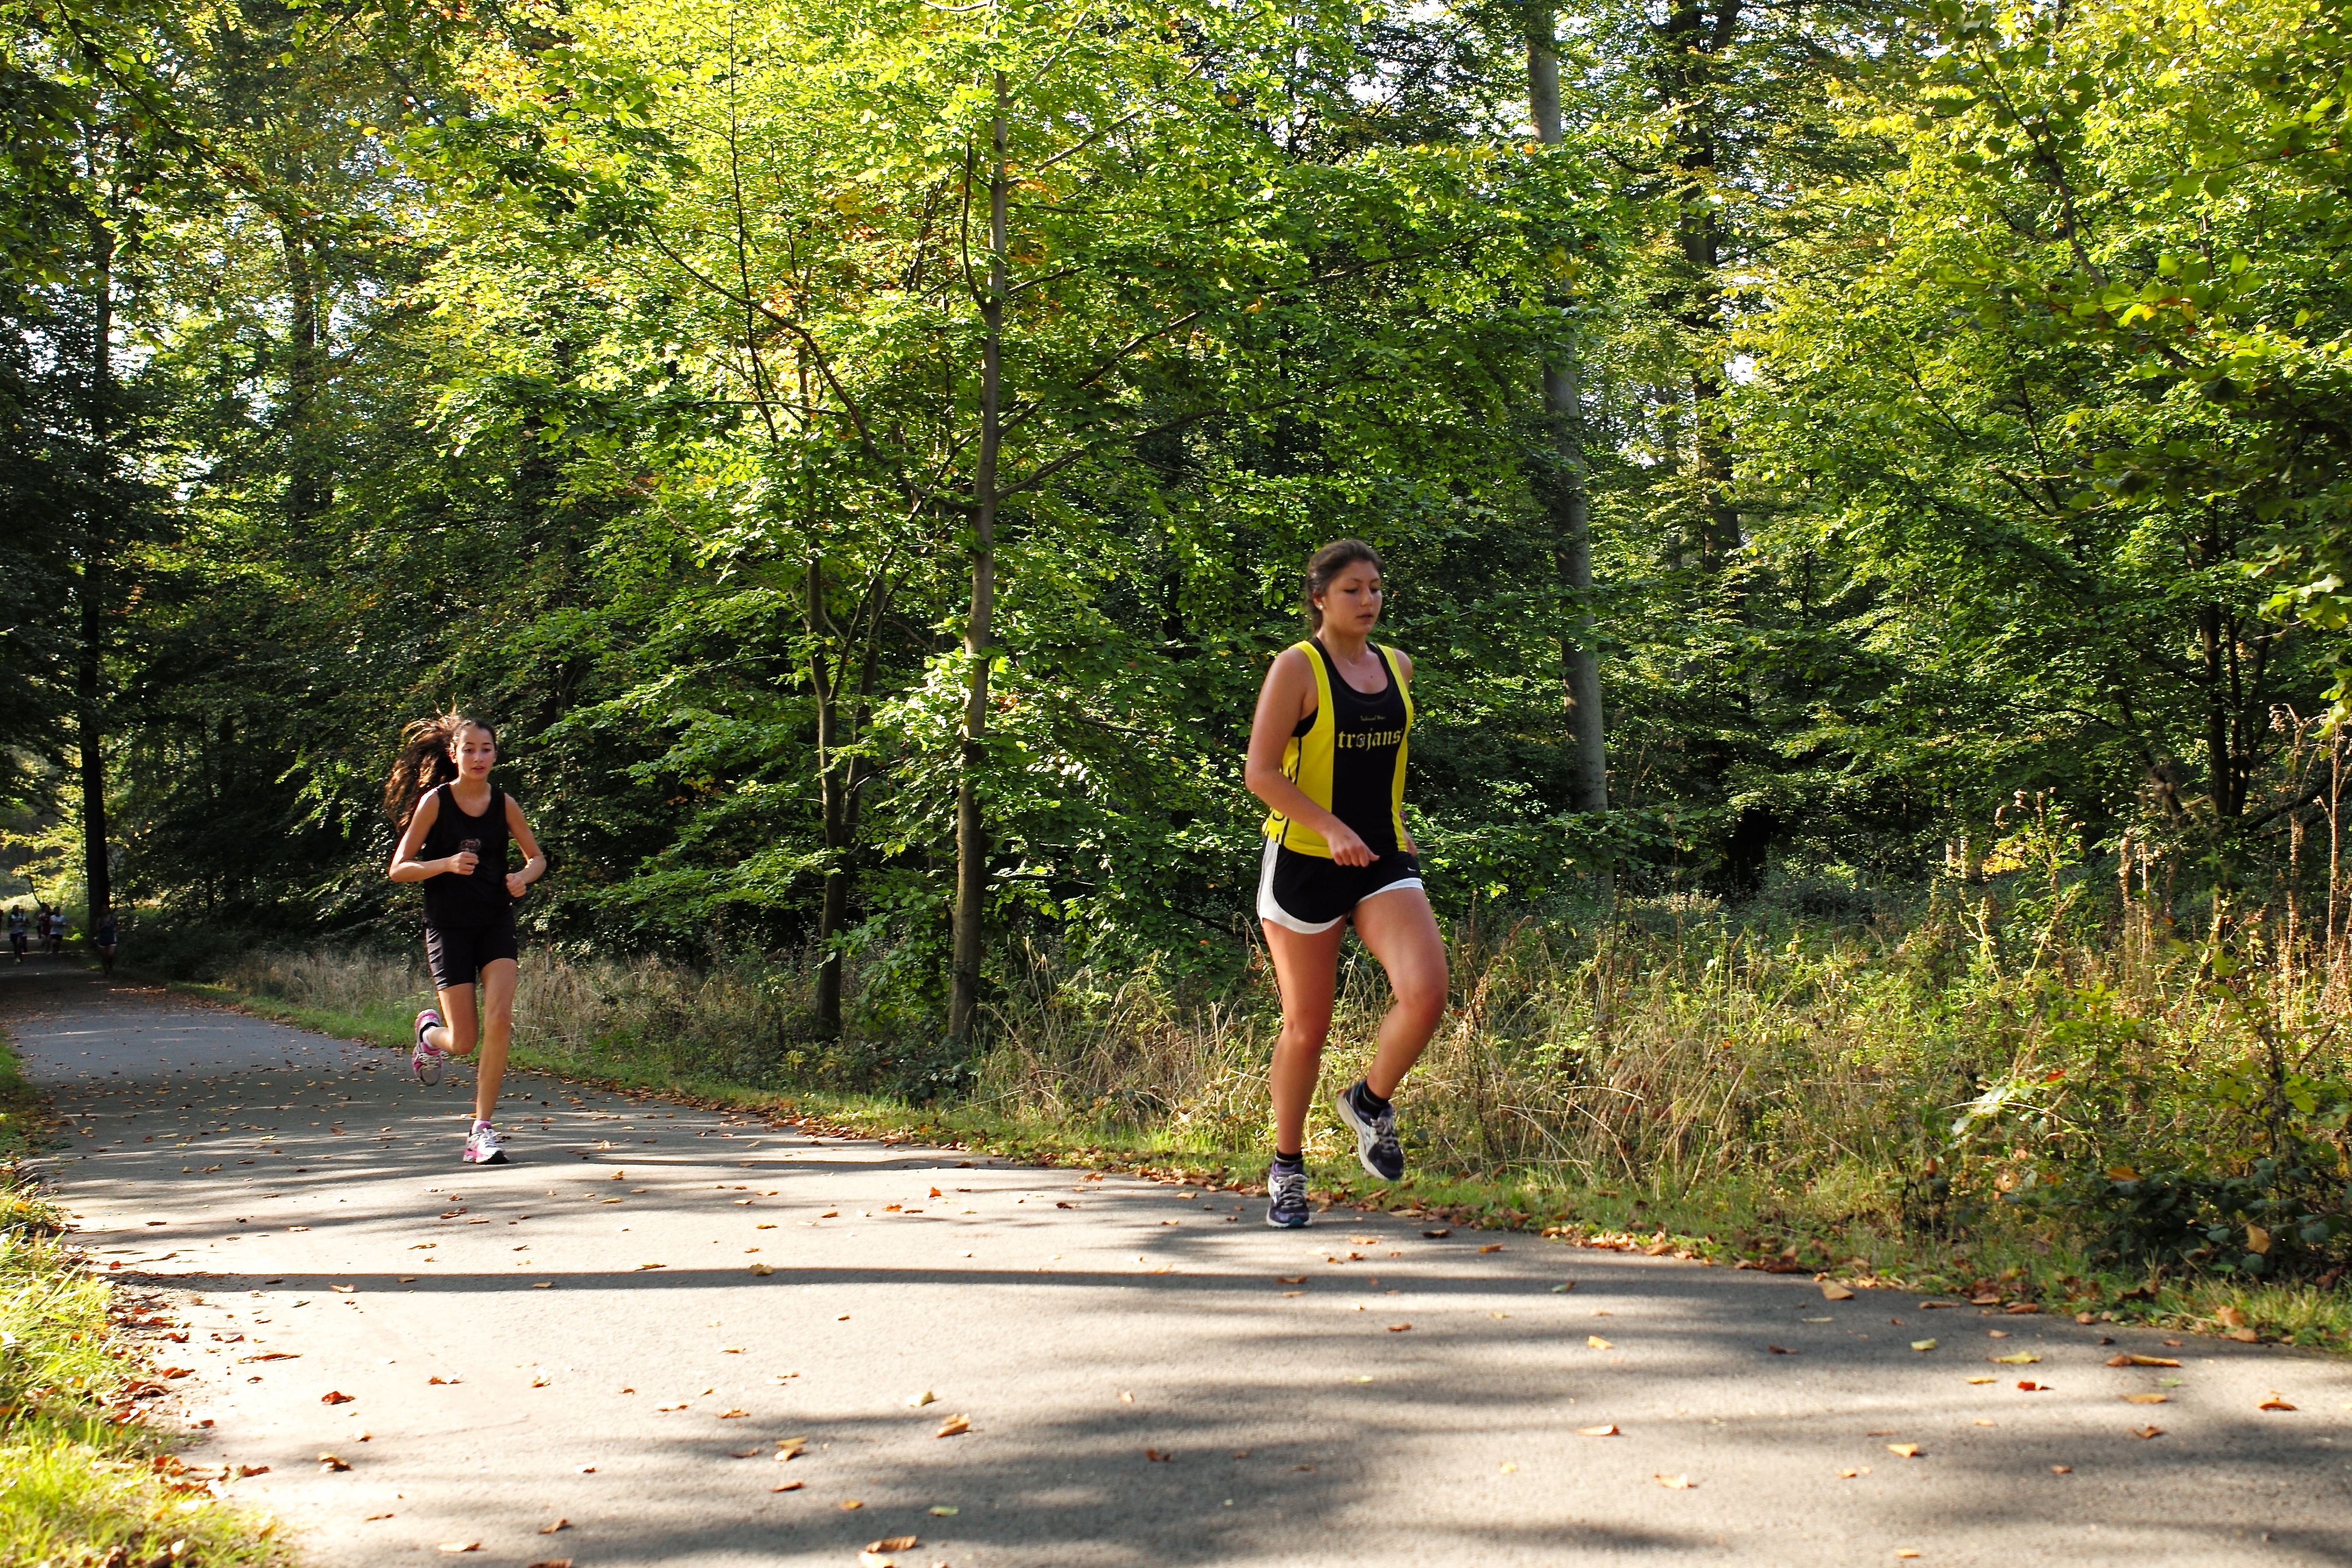
person, trail, running, run, country, recreation, europe, jogging, cross, ash, belgium, race, competition, hague, girls, brussels, m, american, sports, school, runners, 28, endurance, leica, 240, summicron, varsity, meet, xc, isb, juniorvarsity, physical exercise, outdoor recreation, human action, endurance sports, ultramarathon, duathlon